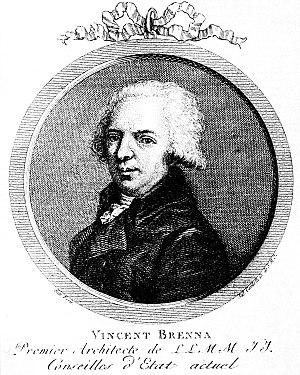
Vincenzo Brenna est un architecte, décorateur et peintre suisse-italien qui a réalisé l'essentiel de sa carrière en Russie comme architecte attitré du tsar Paul Iᵉʳ.